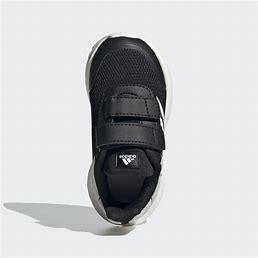
Brand: Adidas
Model: Tensaur Run